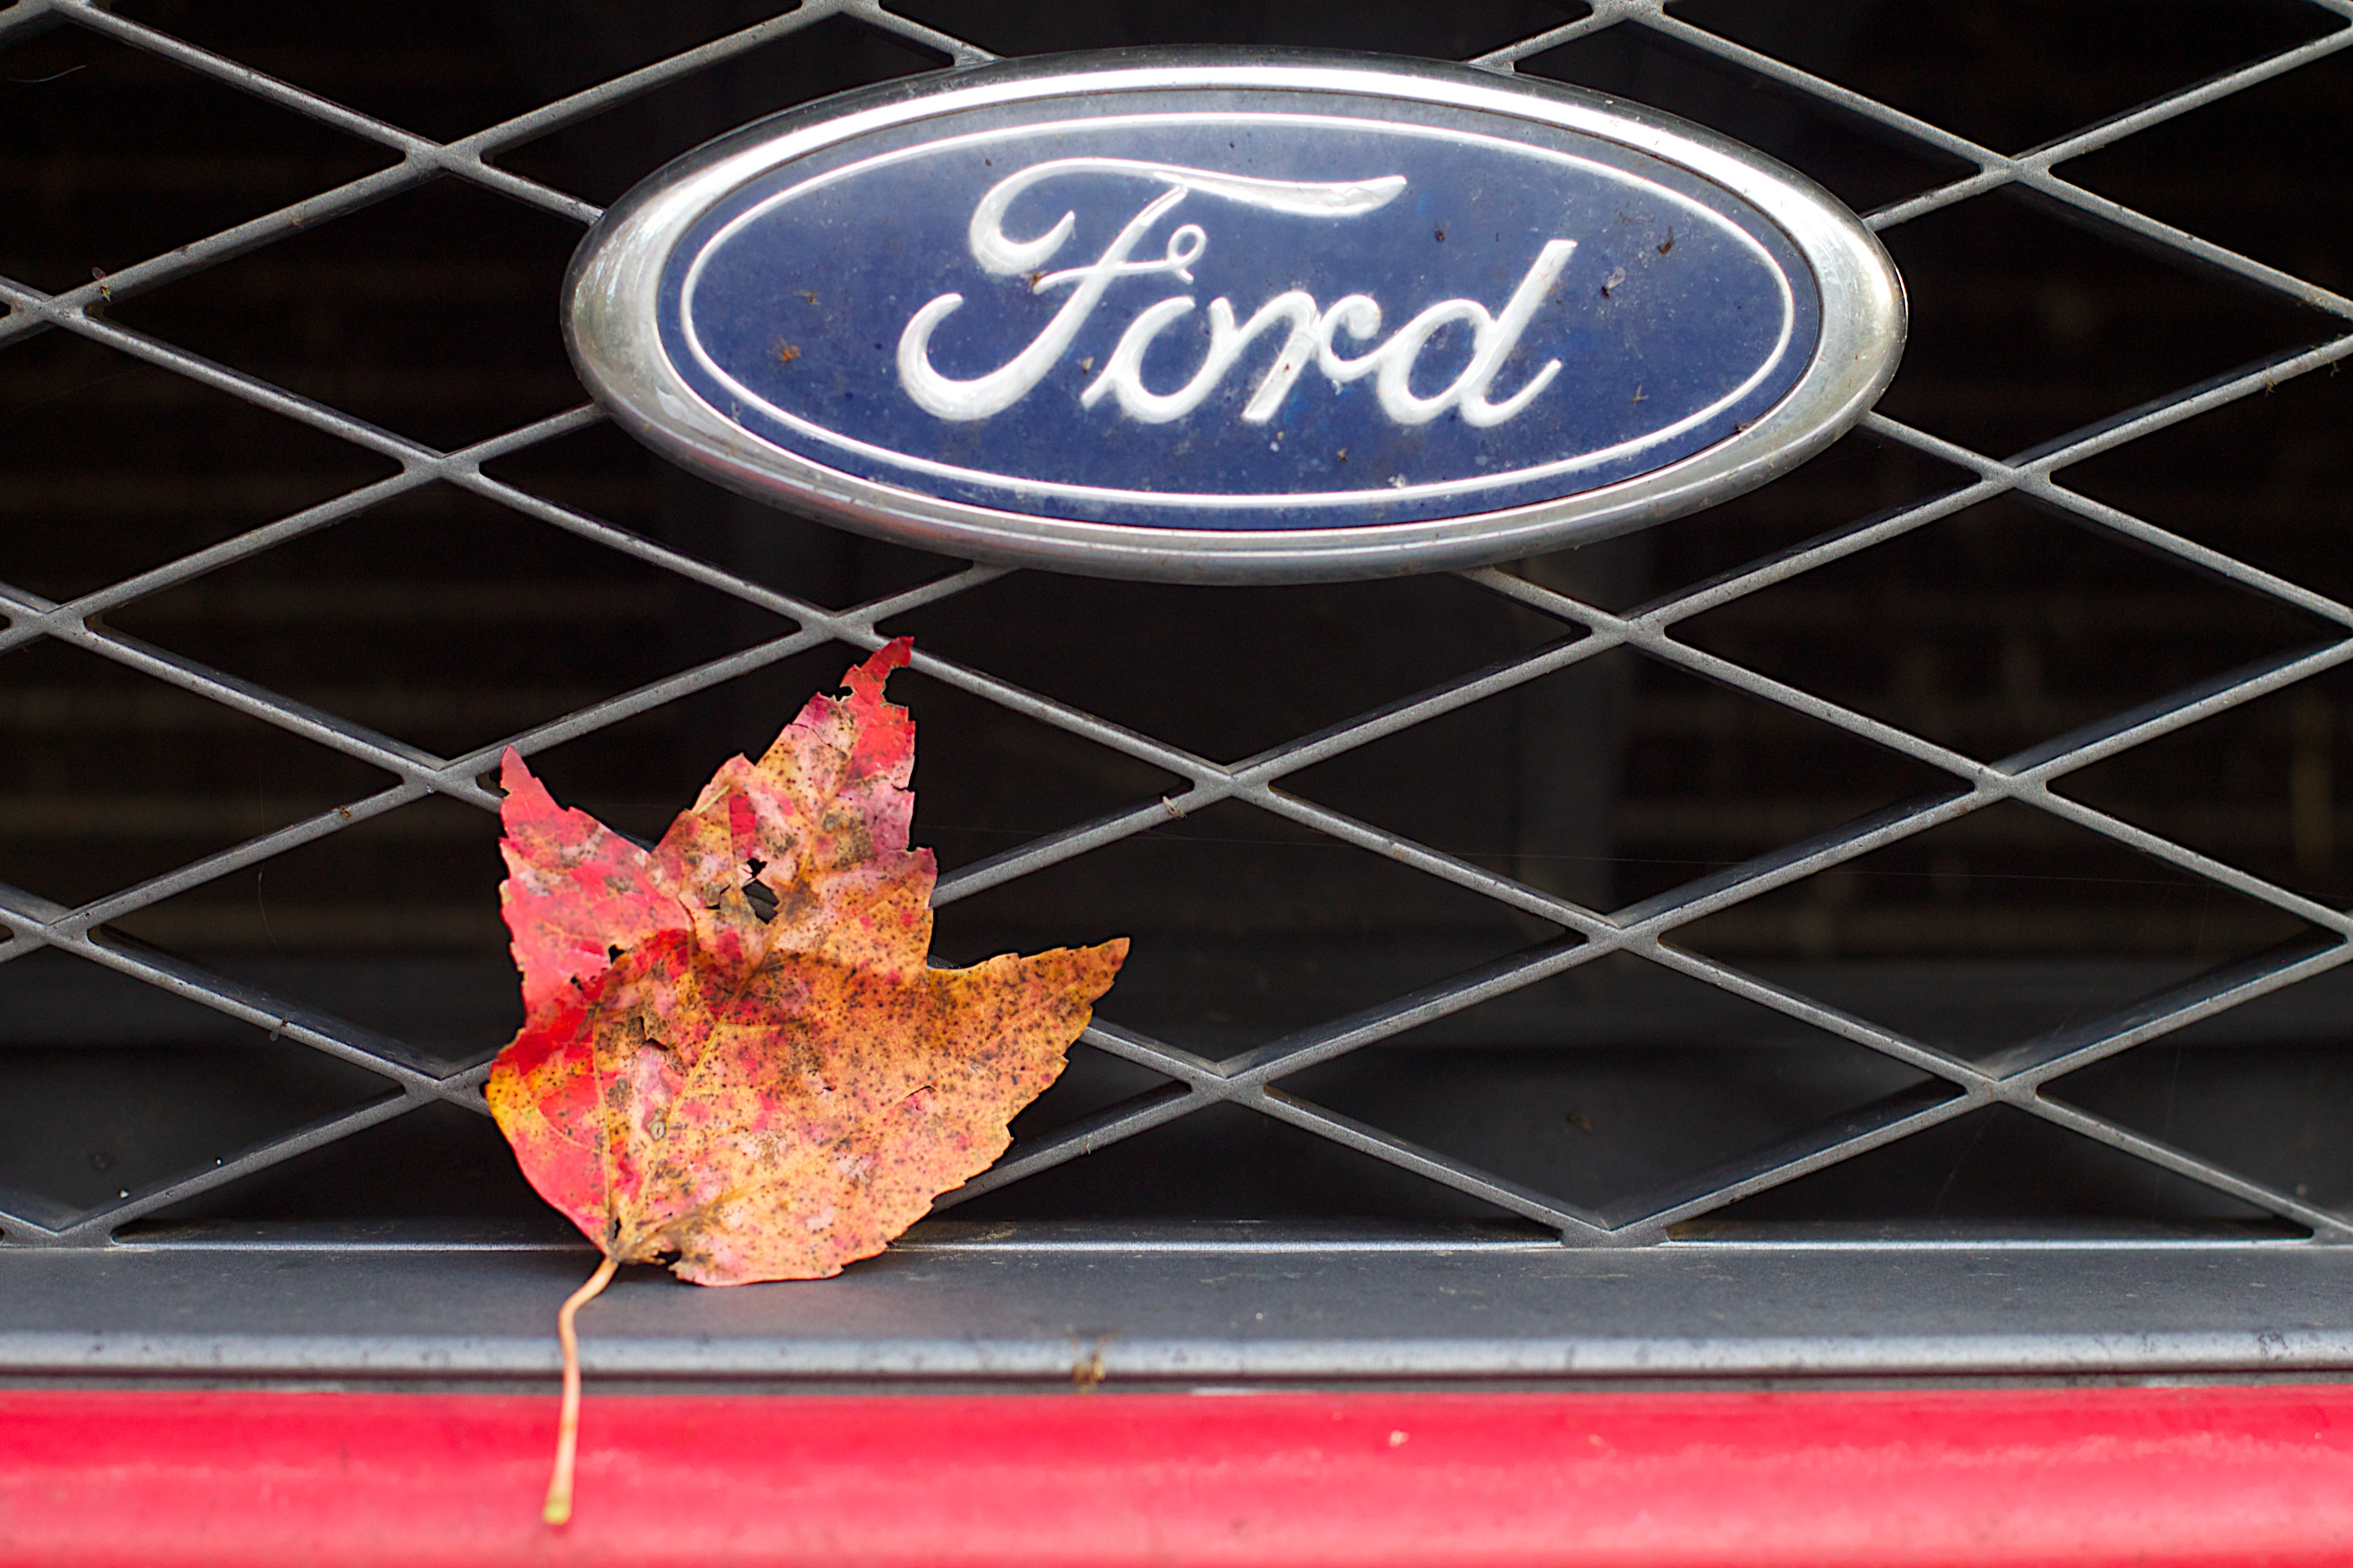
food, red, drink, cuisine, odyssey